2019–20 North American winter

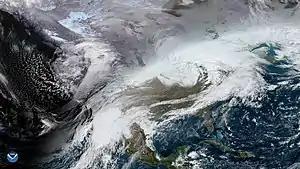
Winter storms over the US and Canada on November 27, 2019

The 2019–20 North American winter was unusually warm for many parts of the United States; in many areas, neutral ENSO conditions controlled the weather patterns, resulting in strong El Niño like conditions and the sixth-warmest winter on record, and many areas in the Northeastern United States saw one of the least snowy winters in years. In fact, Baltimore and Islip saw no snow in February for the first time. Some notable events still occurred, such as a powerful blizzard that impacted the Western United States in late November, a series of cold shots in January and February, a snowstorm within the Texas Panhandle and a late-season blizzard in the High Plains.